Doping in figure skating

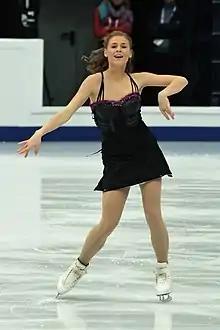
Laurine Lecavelier (2018)

Laurine Lecavelier is a single figure skater who tested positive in 2020 for cocaine at France's Master's de Patinage announced by the French Federation of Ice Sports. Thus, there is a risk of a four-year suspension depending on whether it taken in or out of competition as if it was used for recreational purposes the penalty is less severe compared with the intention of performance enhancing.